Louis Zamperini

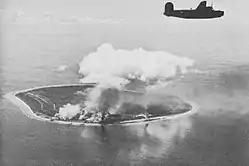
nice

In order to stop this young rebel from getting himself into trouble, his older brother Pete got Zamperini involved in the school track team, where Pete was already a star. Before then, in the ninth grade, Zamperini's classmates challenged him to a footrace. Louis came in last, and was humiliated. Pete took Louis on several training runs. Zamperini began winning races, and he was becoming much faster. After Louis found his role model, Glenn Cunningham, he took up distance running. At the end of his freshman year, he finished fifth in the All City C-division dash.